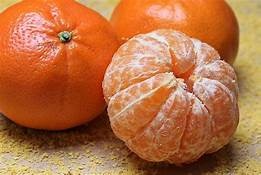
Label: mandarine